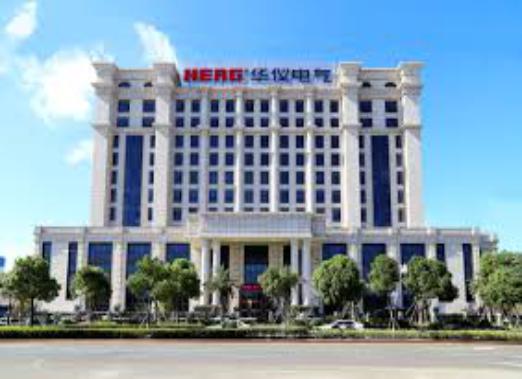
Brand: Hua Yi Elec Apparatus Group
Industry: Electronic